History of Western civilization

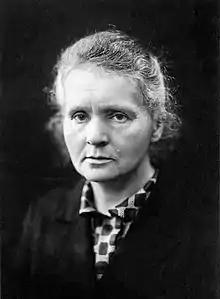
Polish–French physicist–chemist Marie Curie, famous for her pioneering research on radioactivity.

The years following Britain's victory in the Napoleonic Wars were a period of expansion for Britain as it rebuilt the British Empire. The new United States grew even more rapidly. This period of expansion would help establish Anglicanism as the dominant religion, English as the dominant language, and English and Anglo-American culture as the dominant culture of two continents and many other lands outside the British Isles.